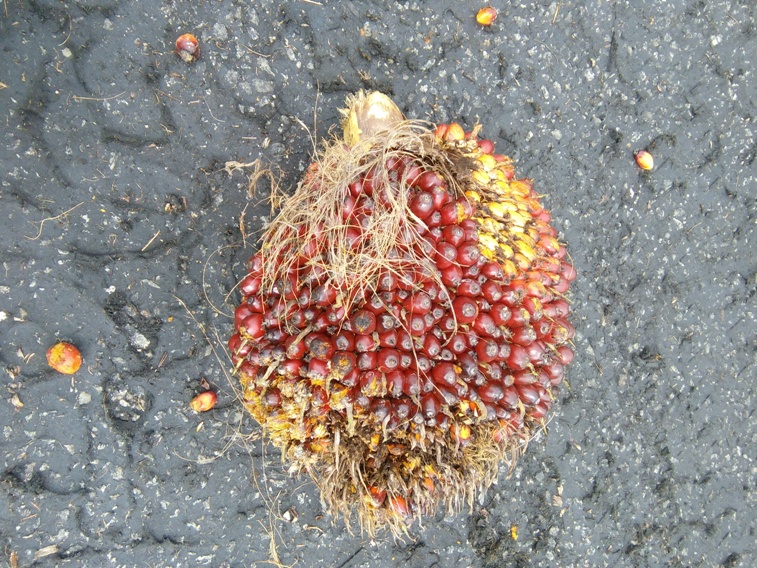
Ripeness: Ripe